Amritsar

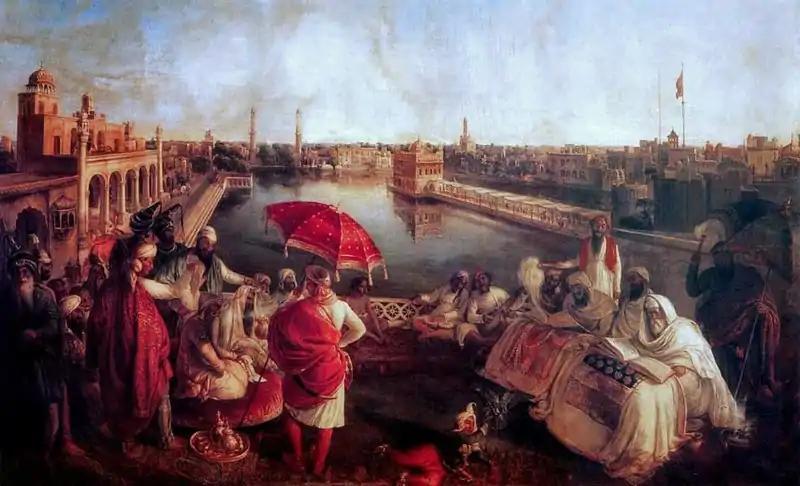

In 1762 and 1766–1767, Ahmad Shah of the Durrani Empire invaded the Sikh Confederacy. He besieged Amritsar, massacred the populace, and destroyed the city.